Manchester Cathedral

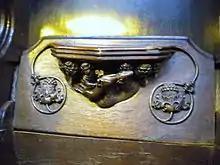
A misericord carving, depicting a hunter gutting a stag

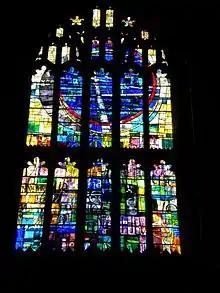
St Mary Window, Tony Hollaway (1980)

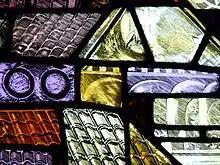
Detail of modern stained glass in the cathedral; the St Denys window

Under the Ecclesiastical Commissioners Act 1840, the warden and fellows of the collegiate church were translated into a dean and canons in preparation for becoming the cathedral of the new Diocese of Manchester which came into effect in 1847. Initial proposals for a new cathedral to be built to the designs of R. C. Carpenter on Piccadilly Gardens were not proceeded with. The building was extensively renovated in 1882.